Thorpdale, Victoria

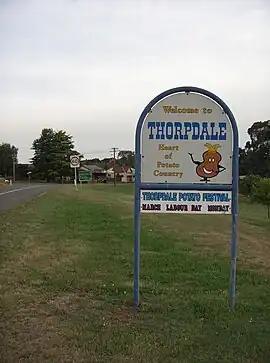
"Welcome to Thorpdale - Heart of Potato Country"

Thorpdale is a town in the Gippsland area of eastern Victoria in the Shire of Baw Baw. Famous for its potatoes, it is located amongst the rich farmland of the Latrobe Valley. Thorpdale spuds are eaten around the country and also exported overseas. The name "Thorpdale" means "village in a valley". The soil in the area is particularly rich as the town is located in a former volcanic crater. It is administered by the Shire of Baw Baw. At the , Thorpdale and the surrounding area had a population of 447.